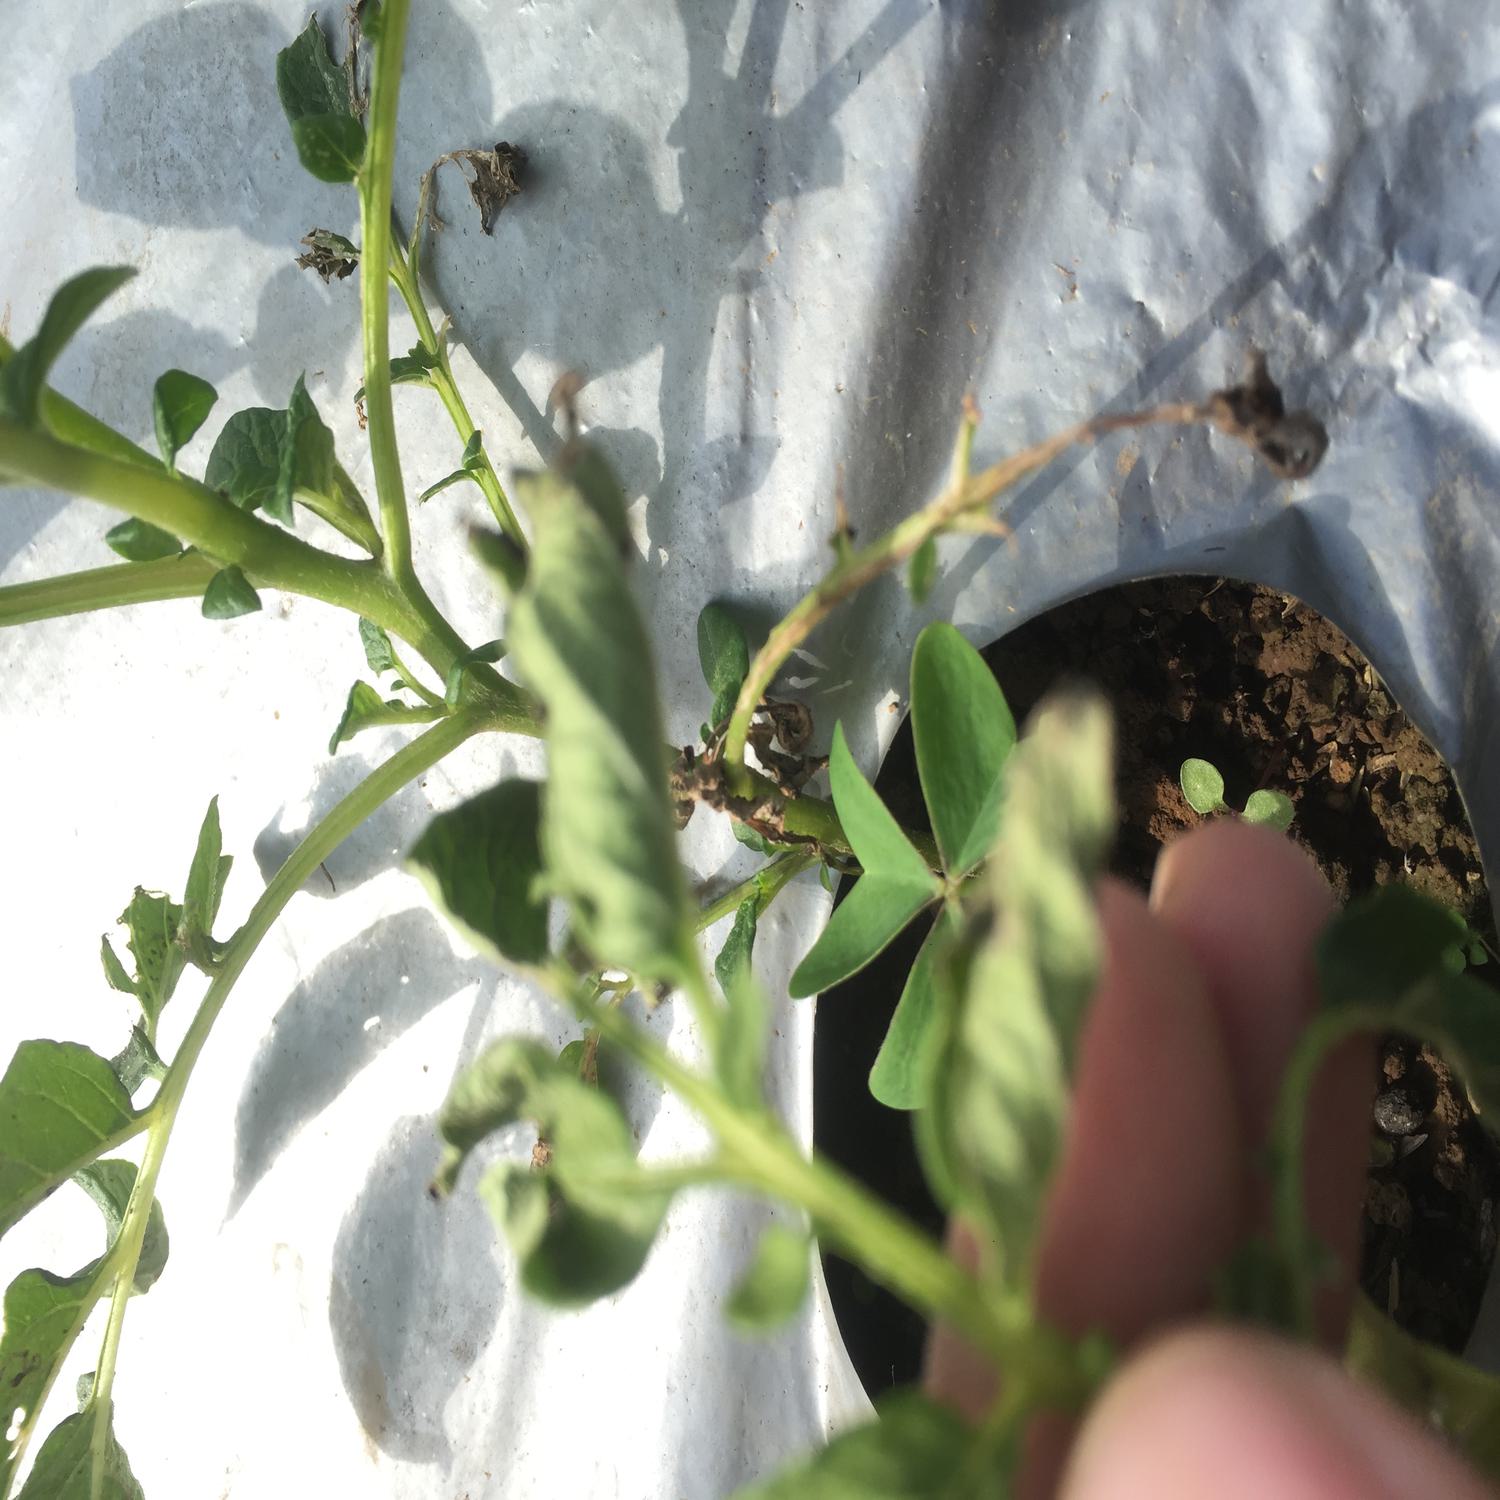
Label: Bacteria